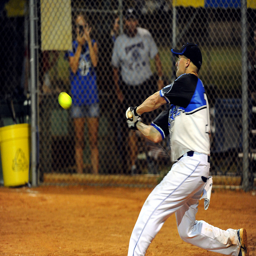
A man swinging a baseball bat at a ball while wearing a baseball uniform.
A man in a baseball uniform swinging at a pitch.
A baseball player taking a swing at a ball
A baseball player about to hit the ball
A baseball player in the act of hitting a pitch.